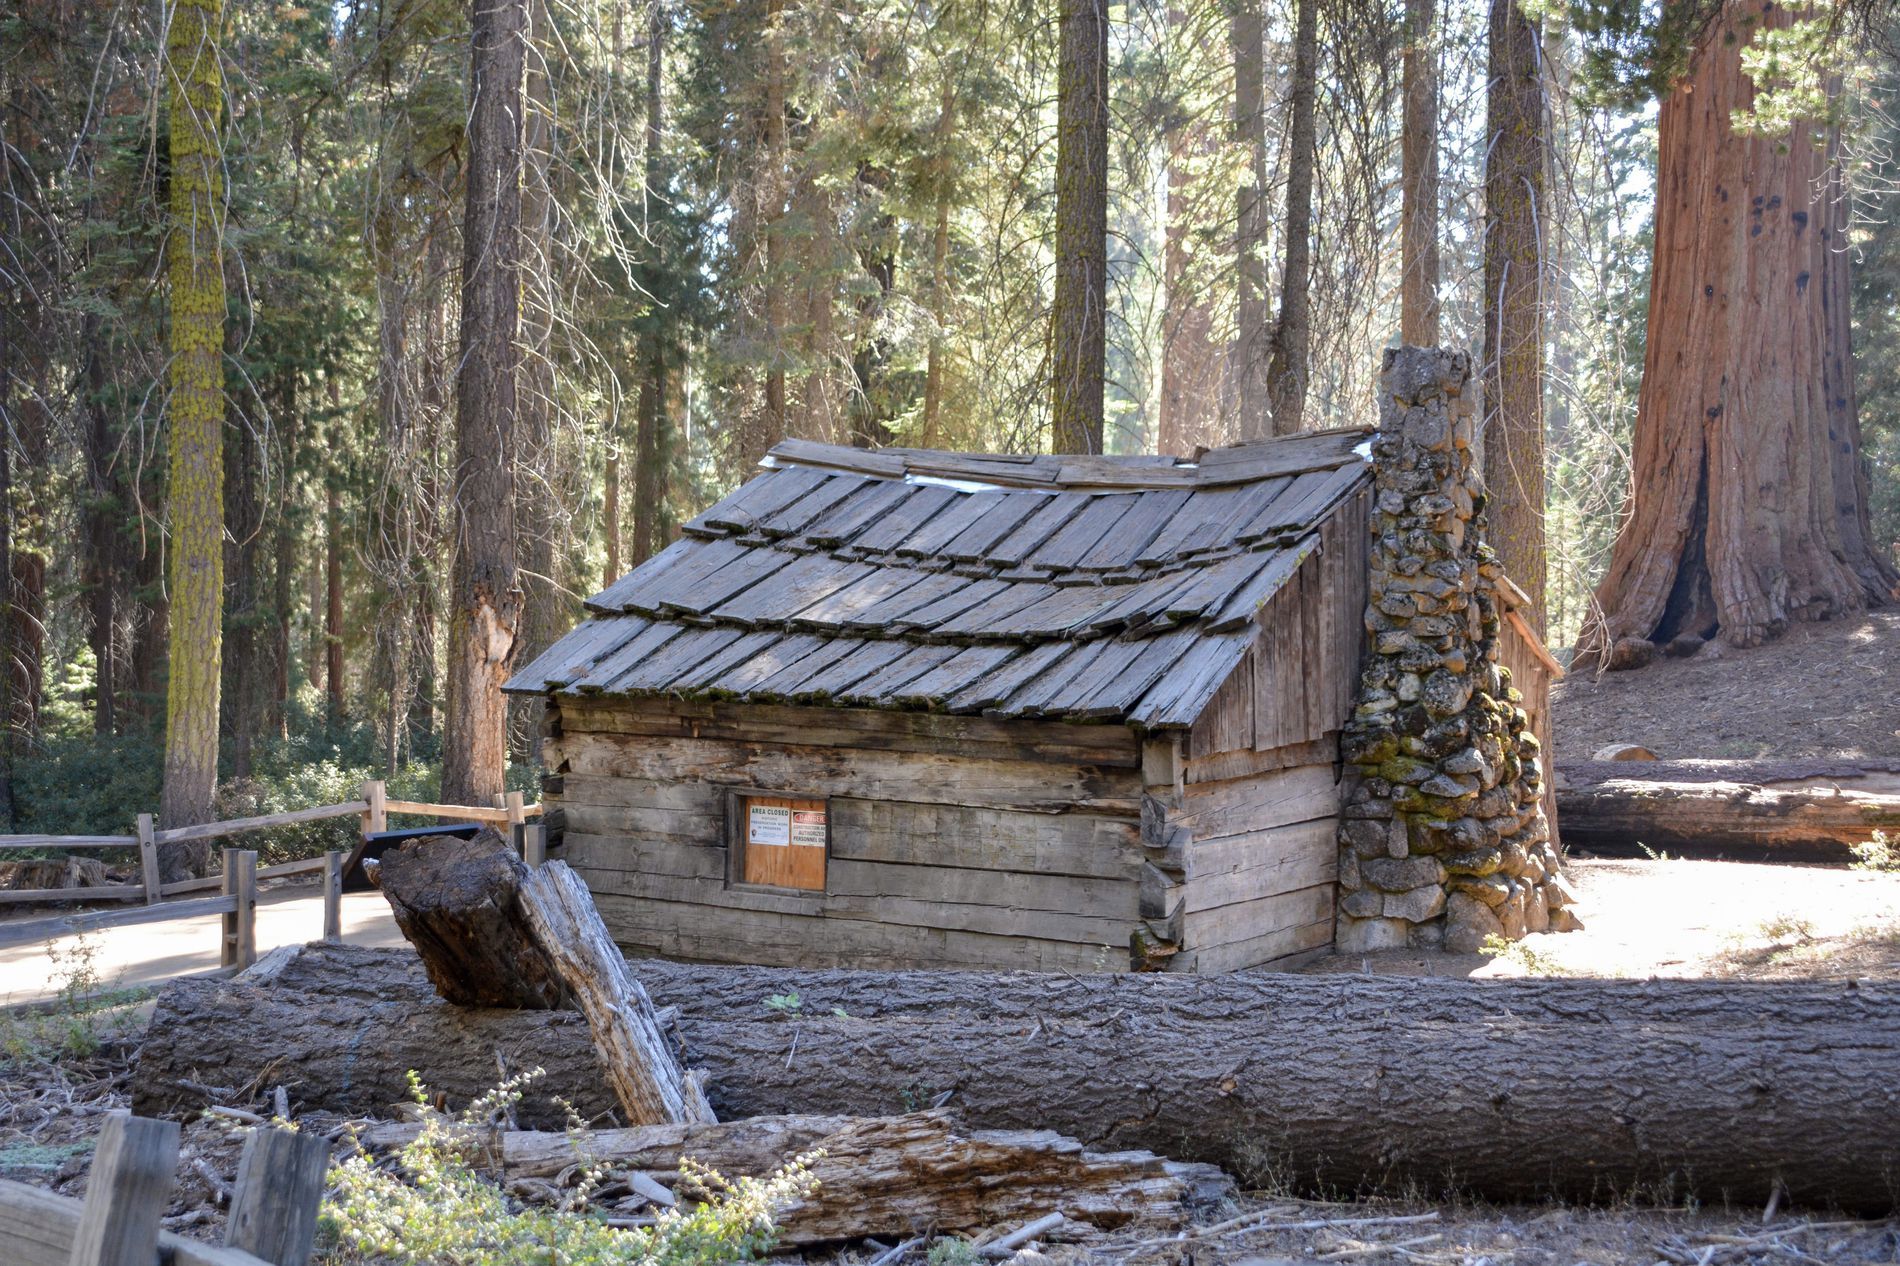
cabin situated within a dense forest
log cabin situated within a dense forest. The cabin's structure is constructed of weathered logs, exhibiting signs of age and exposure to the elements and a small window covered with wood board. Roof is composed of overlapping wooden shingles, and a stone chimney is visible near the back
corner. foreground and the immediate area around the cabin are covered with fallen logs and fallen trees. background is dominated by the dense canopy of tall trees.
cabin is the primary subject of the image. Its log walls are a light grayish-brown, showing varied tones and textures. The roof displays a weathered gray-brown hue. The stone chimney is a mix of various shades of brown and gray stones. details.The setting is a forest environment,with the cabin situated within a dense woodland. Sunlight filters through the tree canopy, casting dappled light on the ground. The lighting conditions suggest a natural and outdoor environment.
Labels: Architecture, Building, Outdoors, Shelter, Countryside, Hut, Nature, Rural, Housing, Plant, Tree, House, Cabin, Grove, Land, Vegetation, Woodland, Shack, Cabin In The Woods, Redwood, Fence, Fallen tree, Window, Stone Chimney, Forest, Wooden cabin
Camera: NIKON CORPORATION NIKON D7100
Lens: 18.0-200.0 mm f/3.5-6.3
Aperture: F5.6
Exposure: 1/125 sec
ISO: 500
Focal length: 31